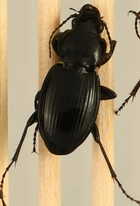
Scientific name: Cyclotrachelus torvus
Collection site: Sterling Site (STER), plot STER_006